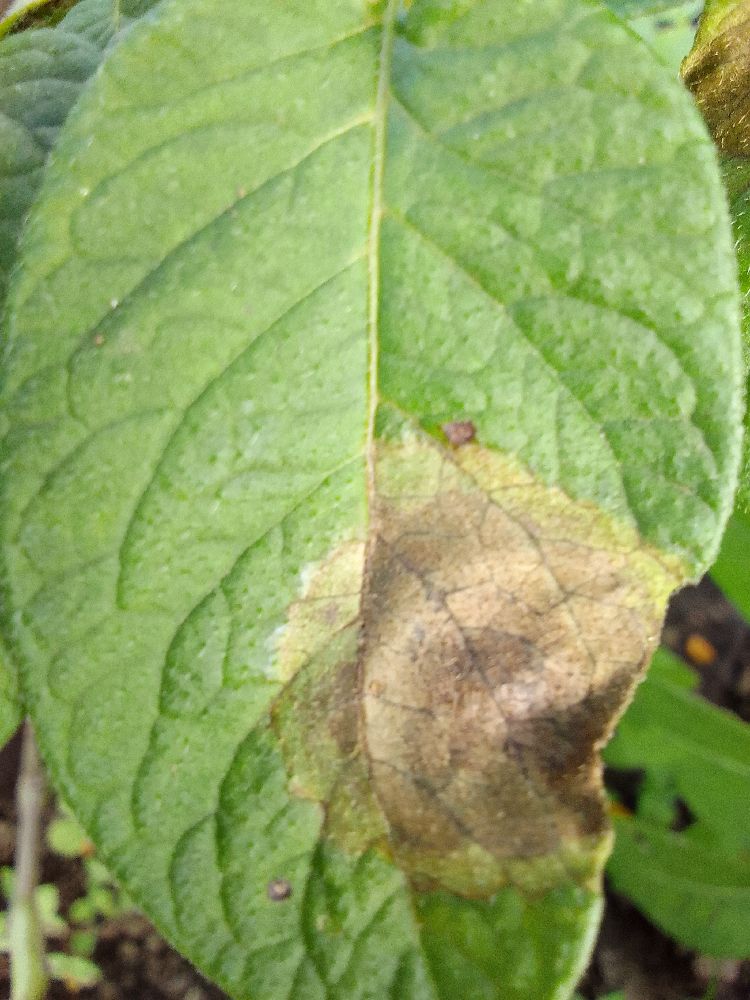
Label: Late blight